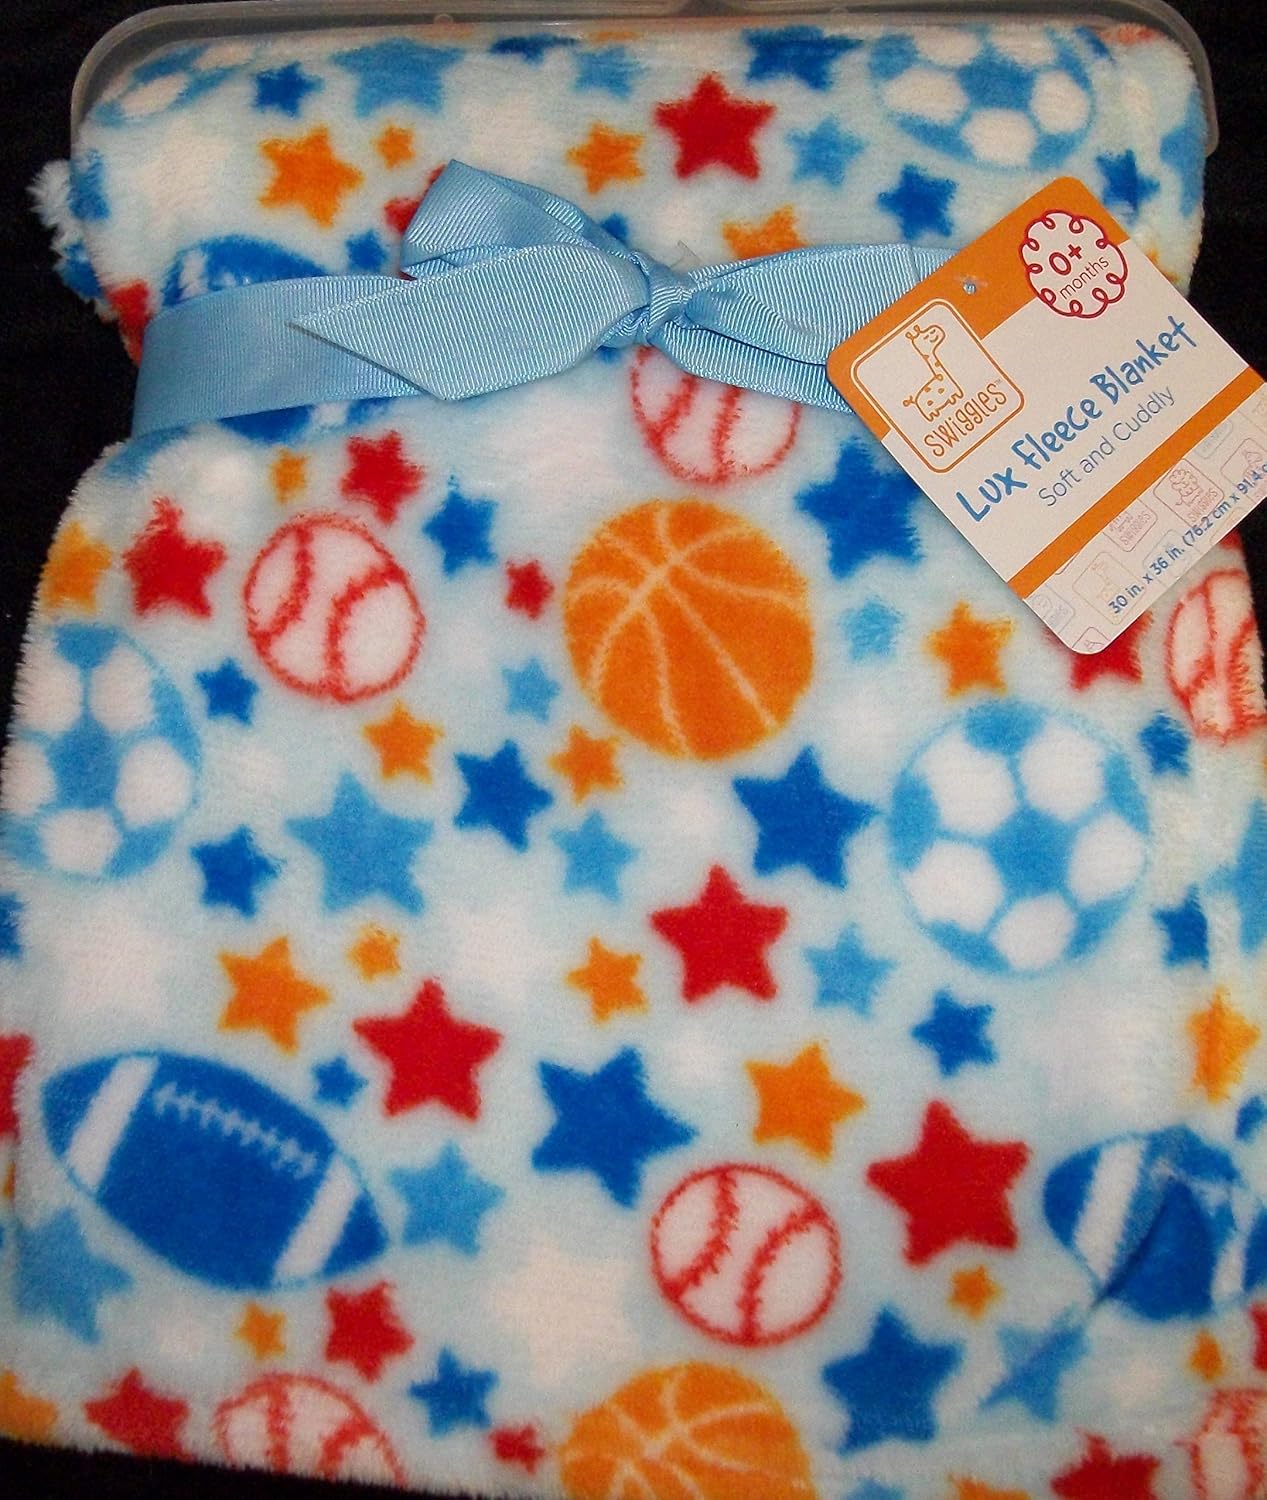
Basketball, Football, Soccerball,Baseball Star 30 x 40 Inch Soft Fleece Baby Blanket
Category: Baby
Soft and cuddly sports fleece baby blanket.
Features: Fleece | 30 inch x 40 inch soft fleece baby blanket